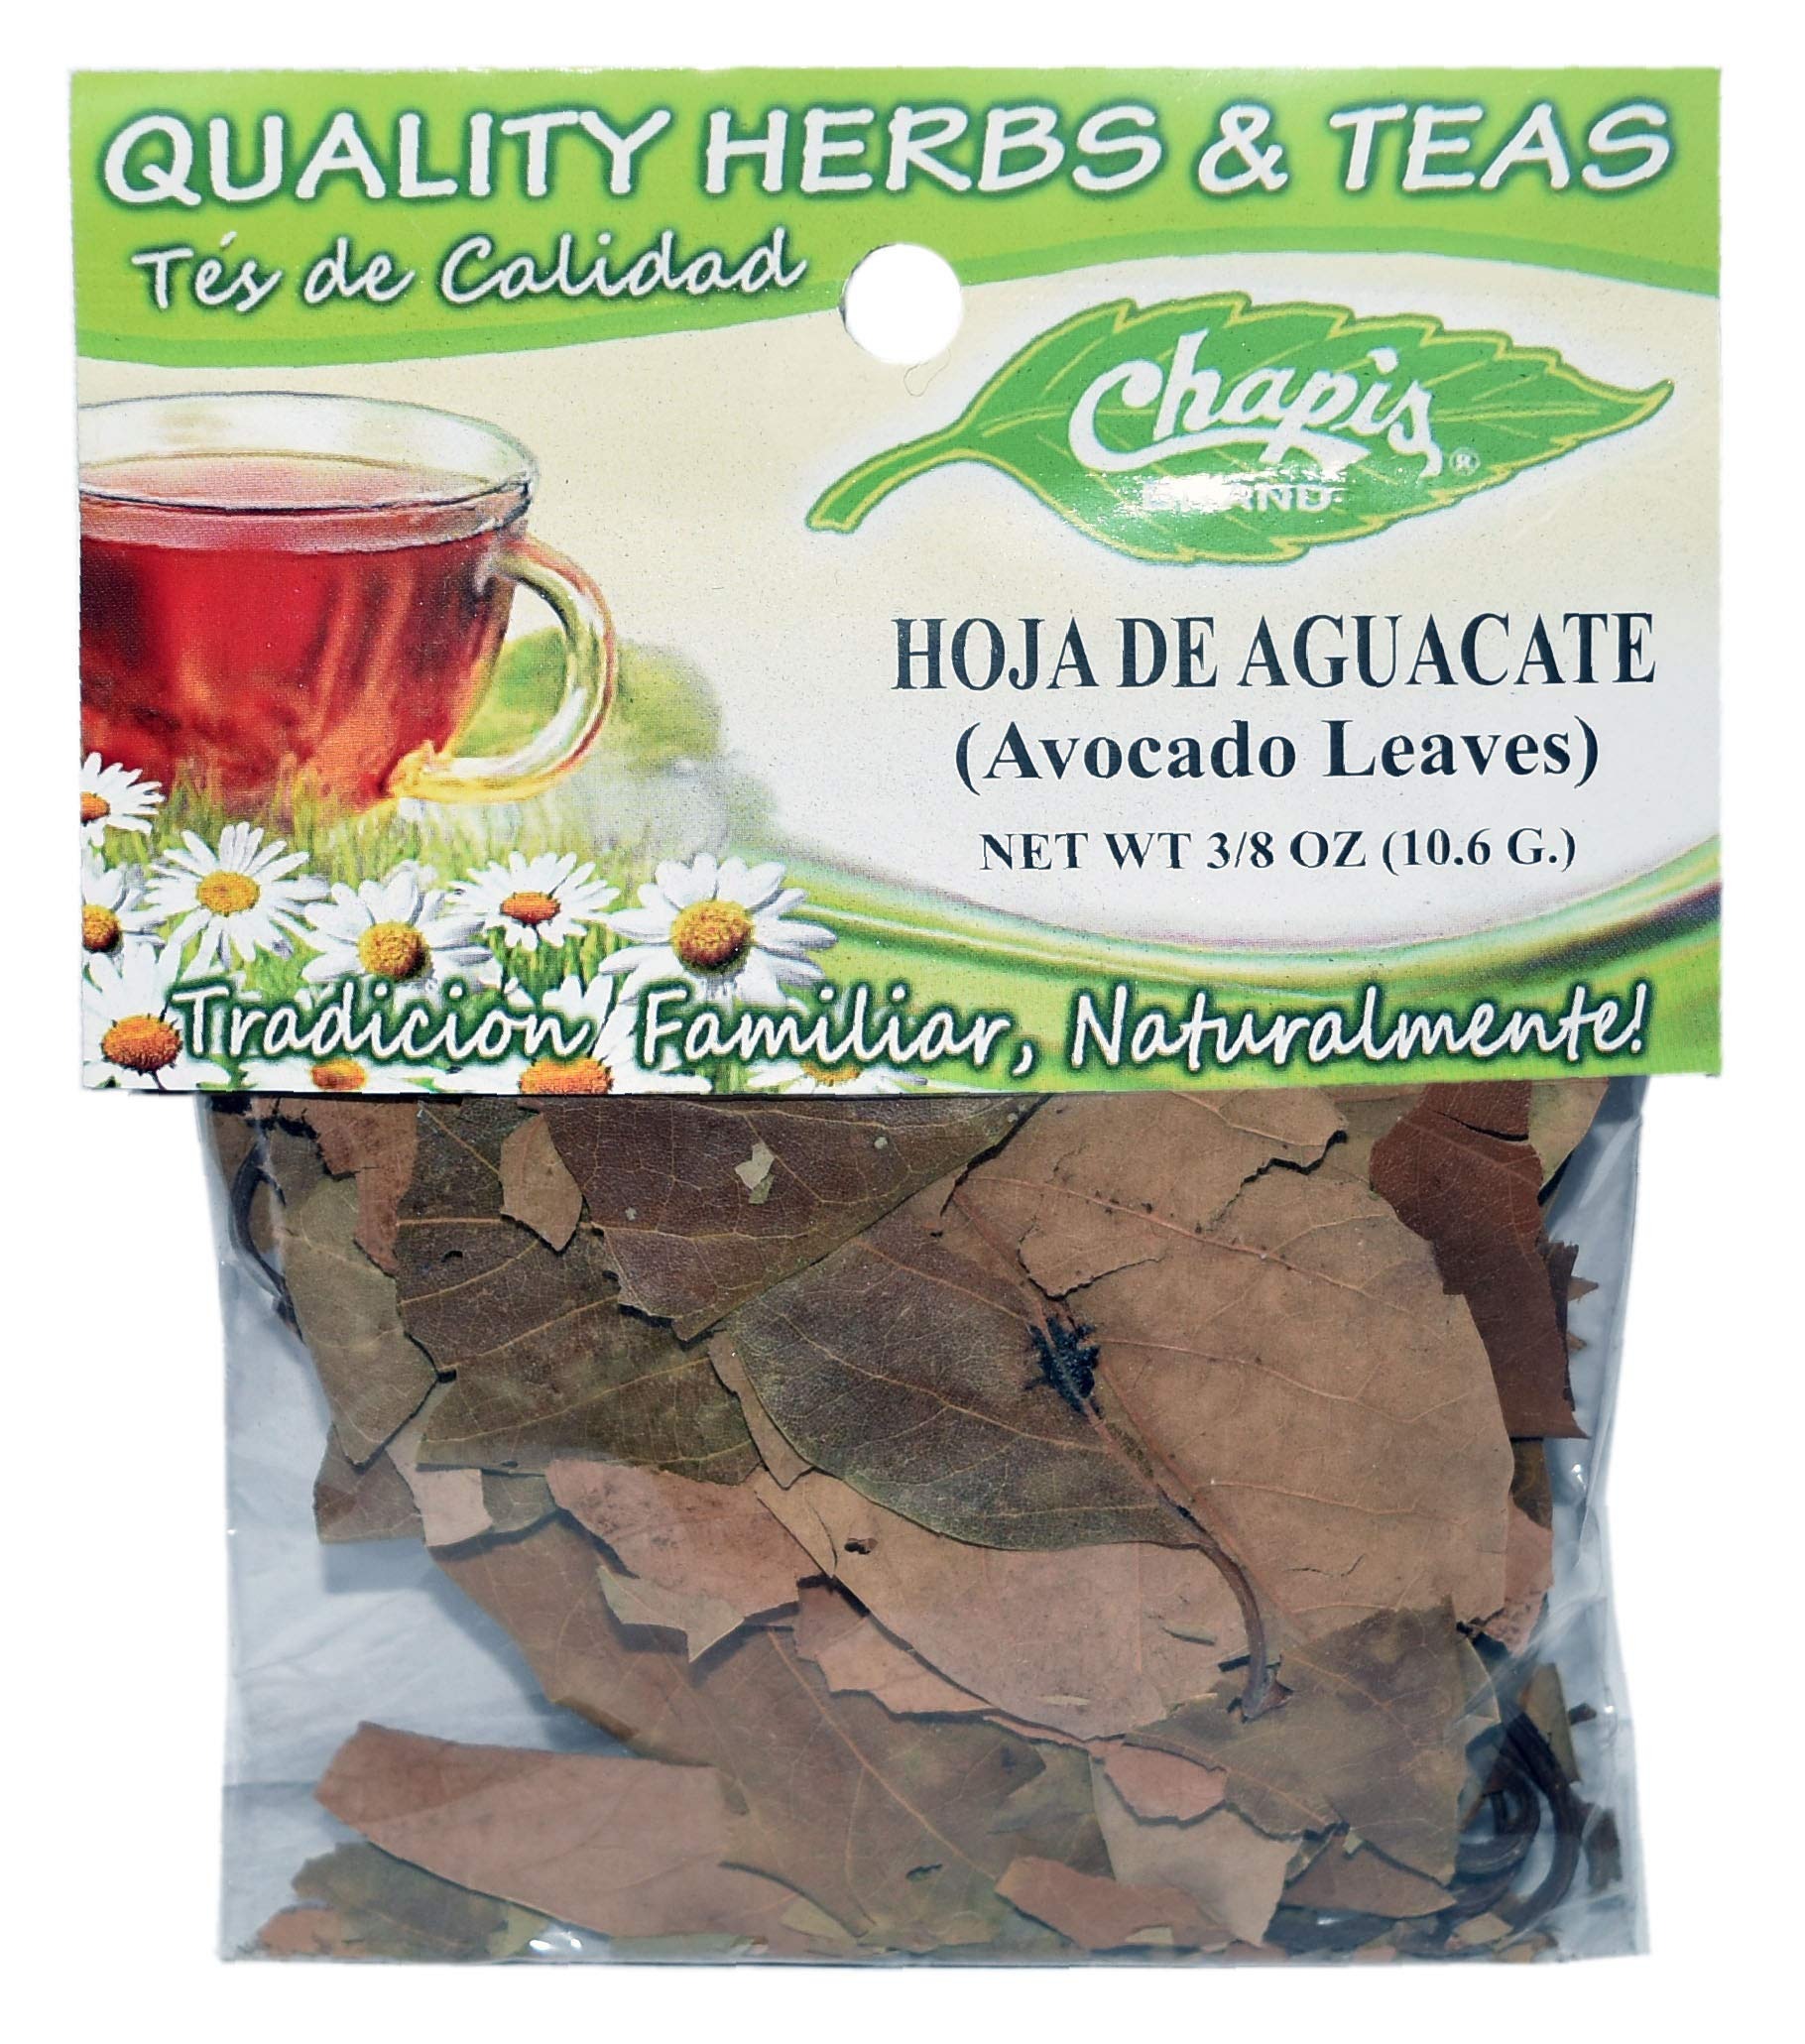
Item Name: 3 PIECES CHAPIS HOJA DE AGUACATE NATURAL HERBS HIERBAS Net Wt. 3/8oz (10.6g)
Bullet Point 1: NATURALMENTE
Bullet Point 2: 100% NATURAL
Bullet Point 3: HERBS FROM MEXICO
Product Description: How to use: To prepare as a tea, pour 8 fl. oz. boiling water over 1-2 teaspoons of herb. Cover and steep for 5-10 minutes, strain and serve immediately. Precautions: If you are pregnant, nursing or taking any medications, consult your doctor before use. Precauciones: Si está embarazada, amamantando o tomando algún medicamento, consulte a su médico antes de usarlo.
Value: 1.0
Unit: Ounce

Price: 14.99